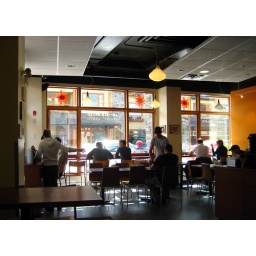
The streets in Banff have cute animal names. Bear Street, Caribou Street, Elk Street, Lynx Street, Beaver Street, etc.